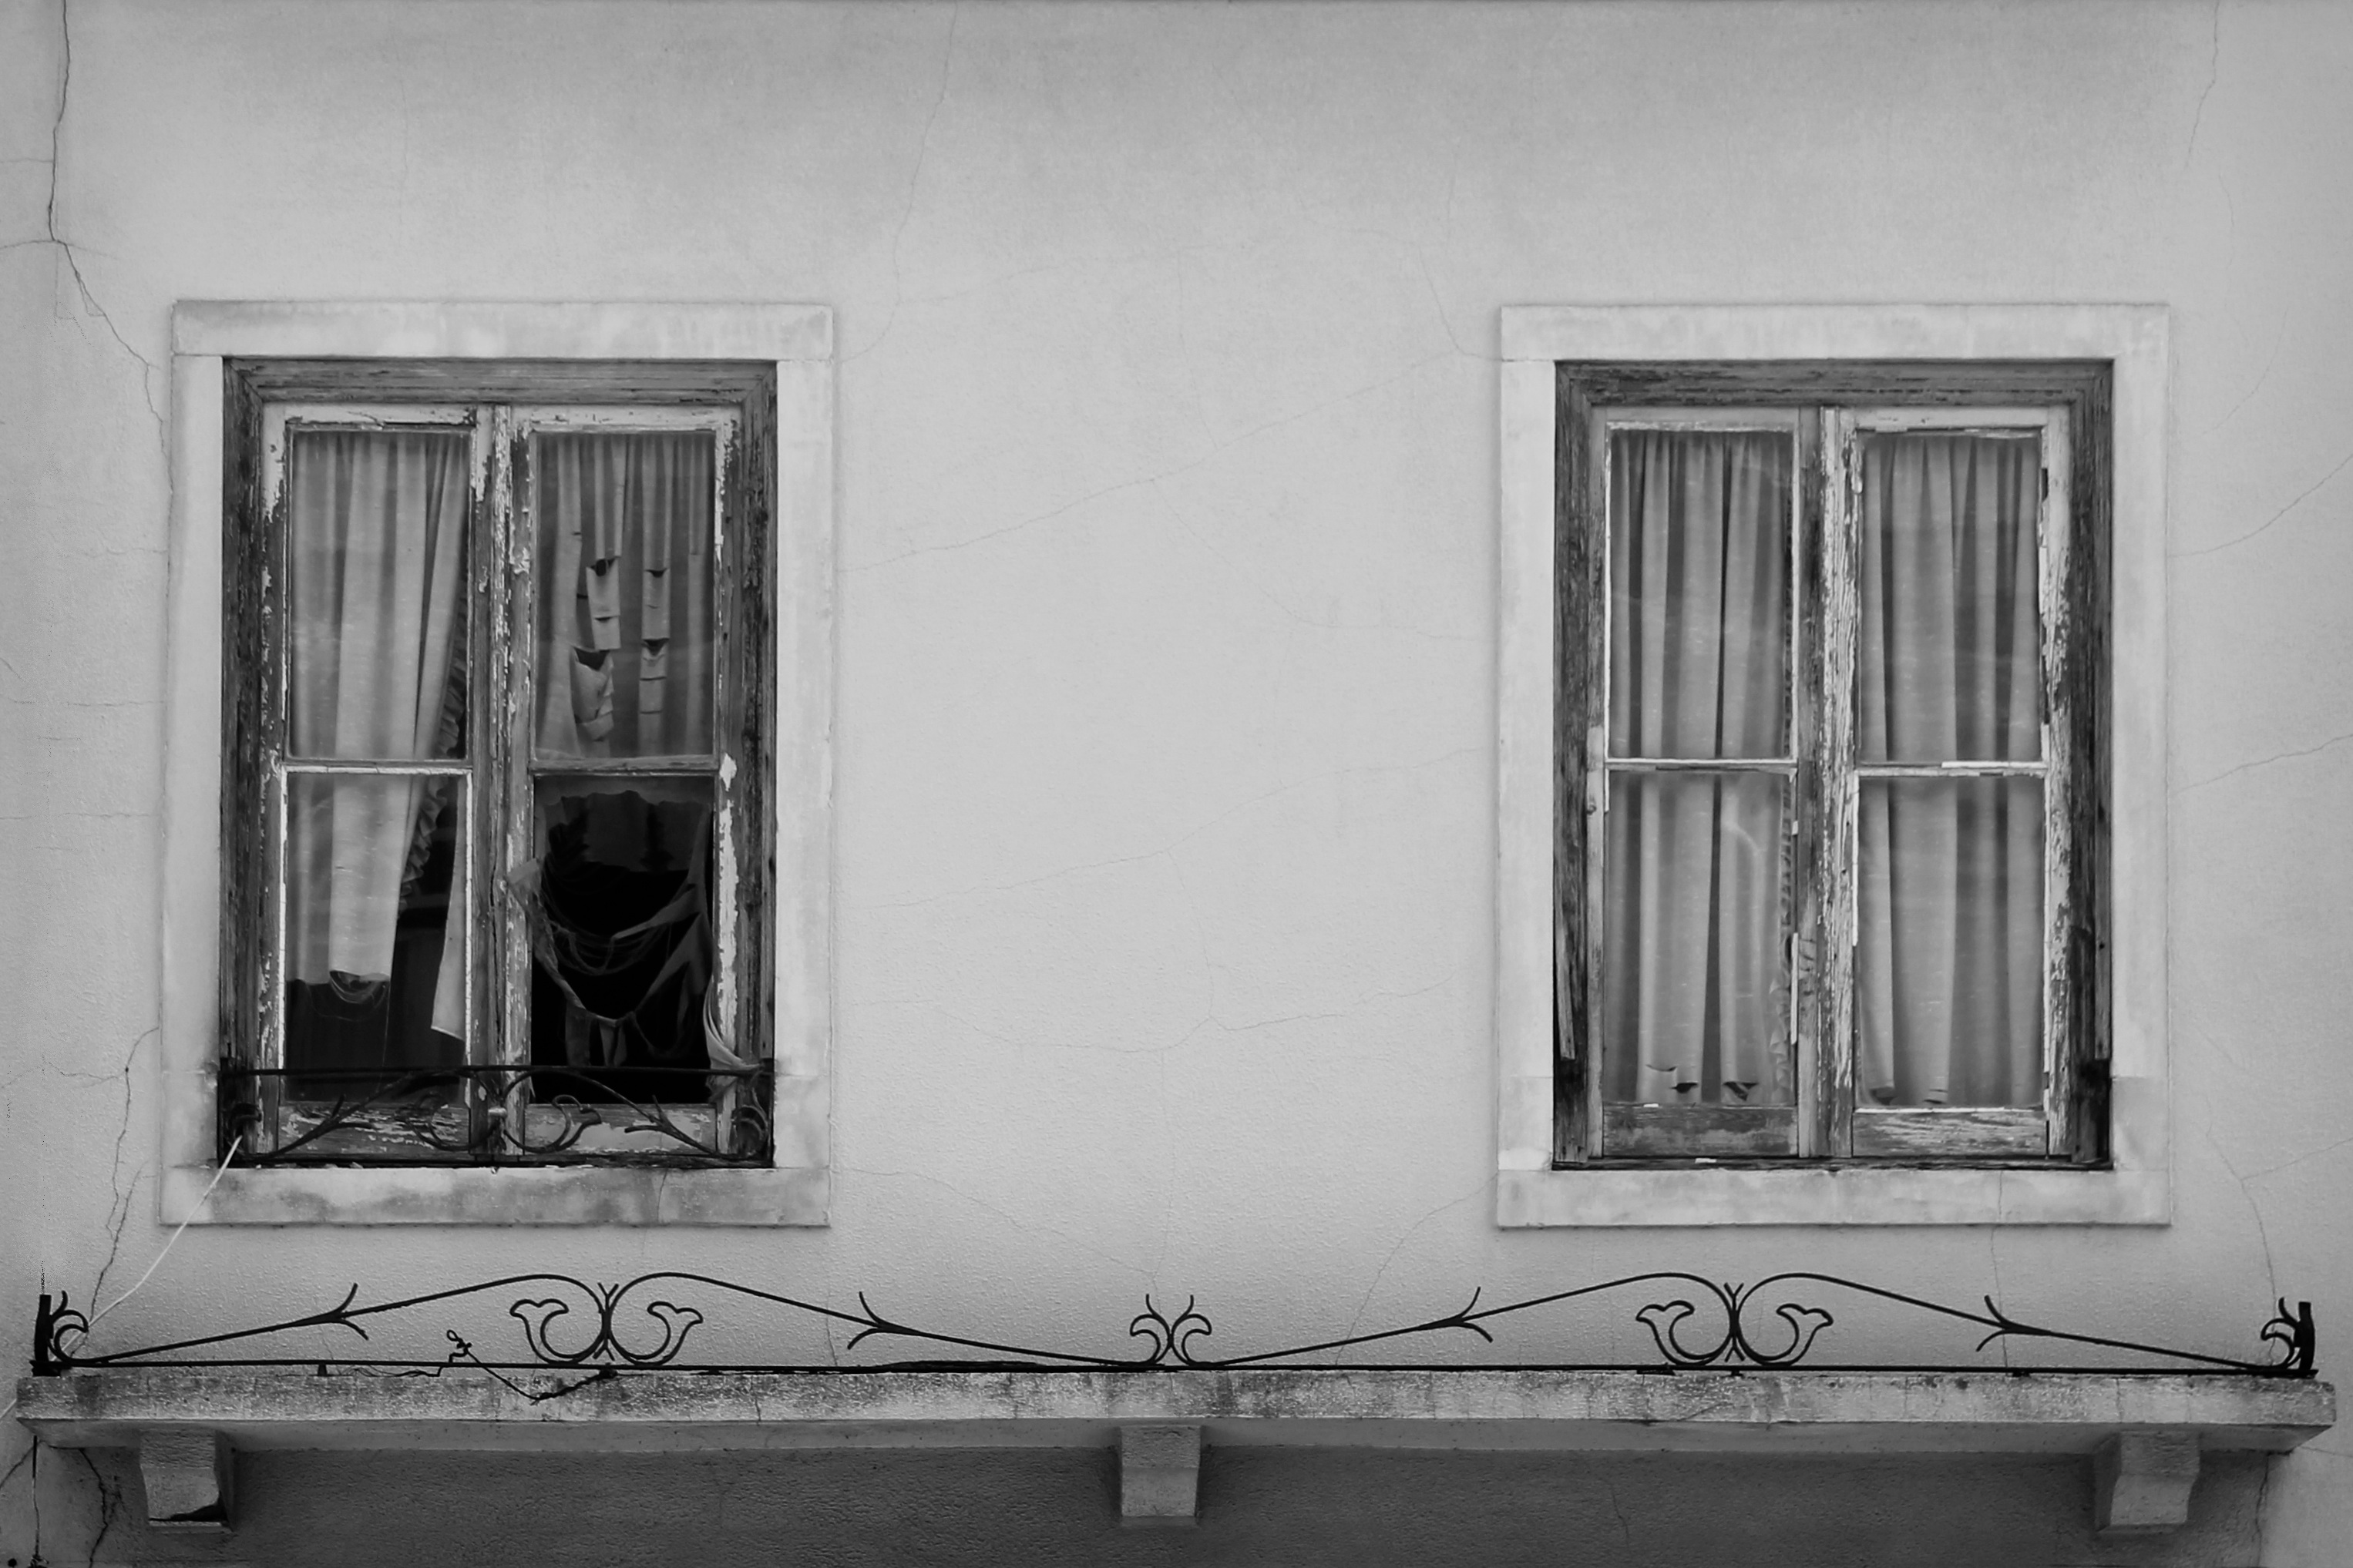
black and white, white, photography, house, window, home, wall, black, monochrome, door, interior design, photograph, picture frame, shape, monochrome photography